Hex River Tunnels

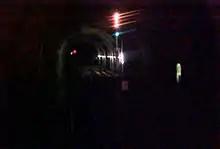
The passing siding inside the longest tunnel, looking west

When tenders were invited, two routes had been selected for tunnel no. 4, the longest tunnel. One would be straight and more or less on the original location, but with the eastern portal relocated further away from the N1 national road. The other would be curved to pass through shale material, that would make the use of a tunnel boring machine an economical proposition. Tenderers were invited to quote for circular or horseshoe profiles and concrete or shotcrete linings for each of the two profiles and for each of the proposed routes. After the engineering, geological and economic factors had been analysed, the straight route with a horseshoe profile and concrete lining was finally selected.